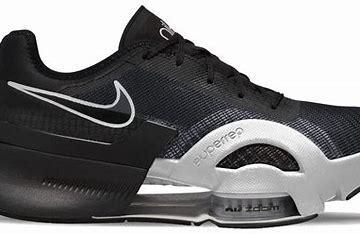
Brand: Nike
Model: Air Zoom Superrep 3